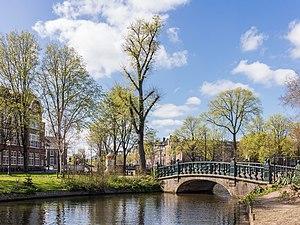
Le Jardin botanique d'Amsterdam ou l'Hortus Botanicus Amsterdam a été fondé à Amsterdam aux Pays-Bas en 1638. Il contient plus de six mille arbres et plantes, tropicales et indigènes. C'est un des plus vieux jardins botaniques au monde, il servit de plantation d'herbes médicinales aux apothicaires et aux médecins, en étant un jardin de simples.